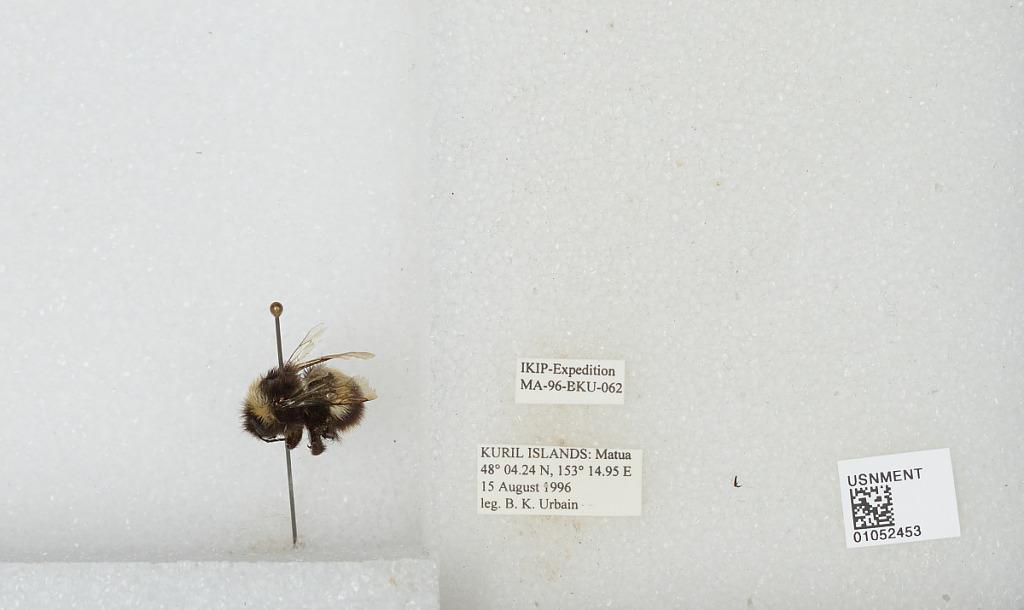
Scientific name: Bombus sp.
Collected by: B. Urbain
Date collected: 1996-8-15
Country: Russia
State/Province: Sakhalin
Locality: Matua, Kuril Islands
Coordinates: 48.0706, 153.249